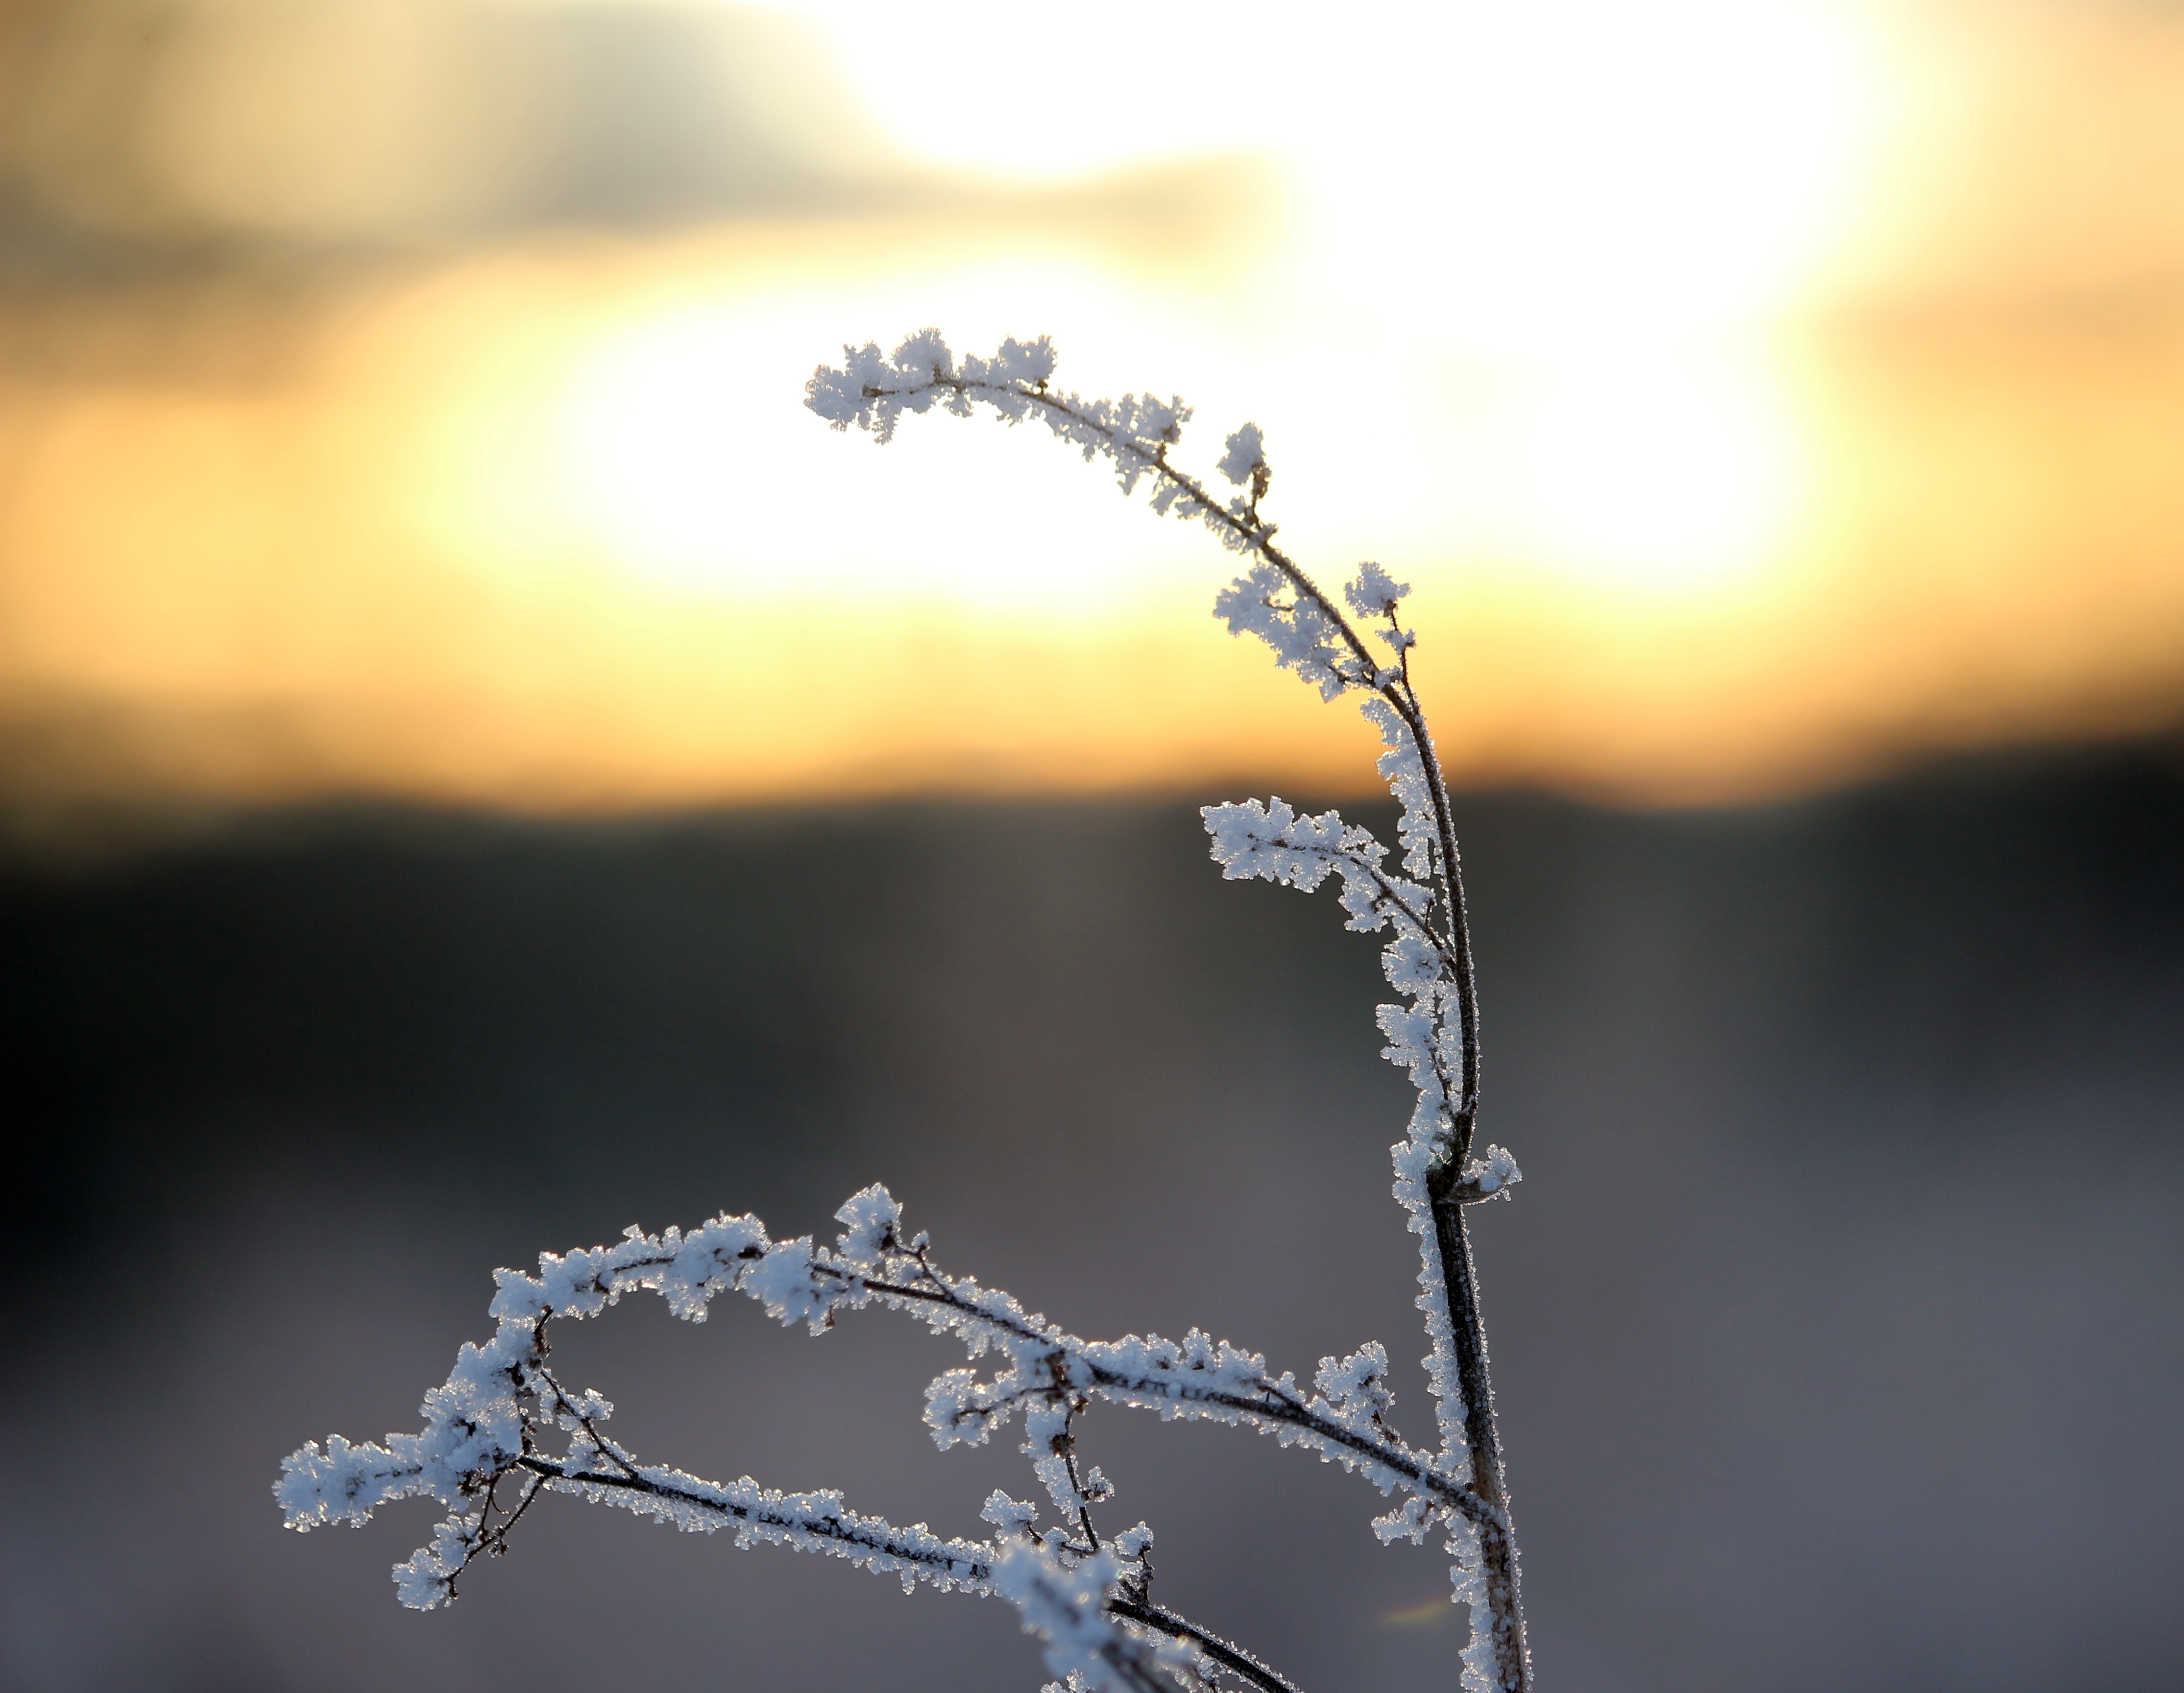
water, nature, branch, blossom, snow, winter, dew, plant, photography, sunlight, morning, leaf, flower, frost, ice, spring, reflection, frozen, flora, season, twig, close up, hoarfrost, moisture, freezing, rumex, macro photography, eiskristalle, plant stem